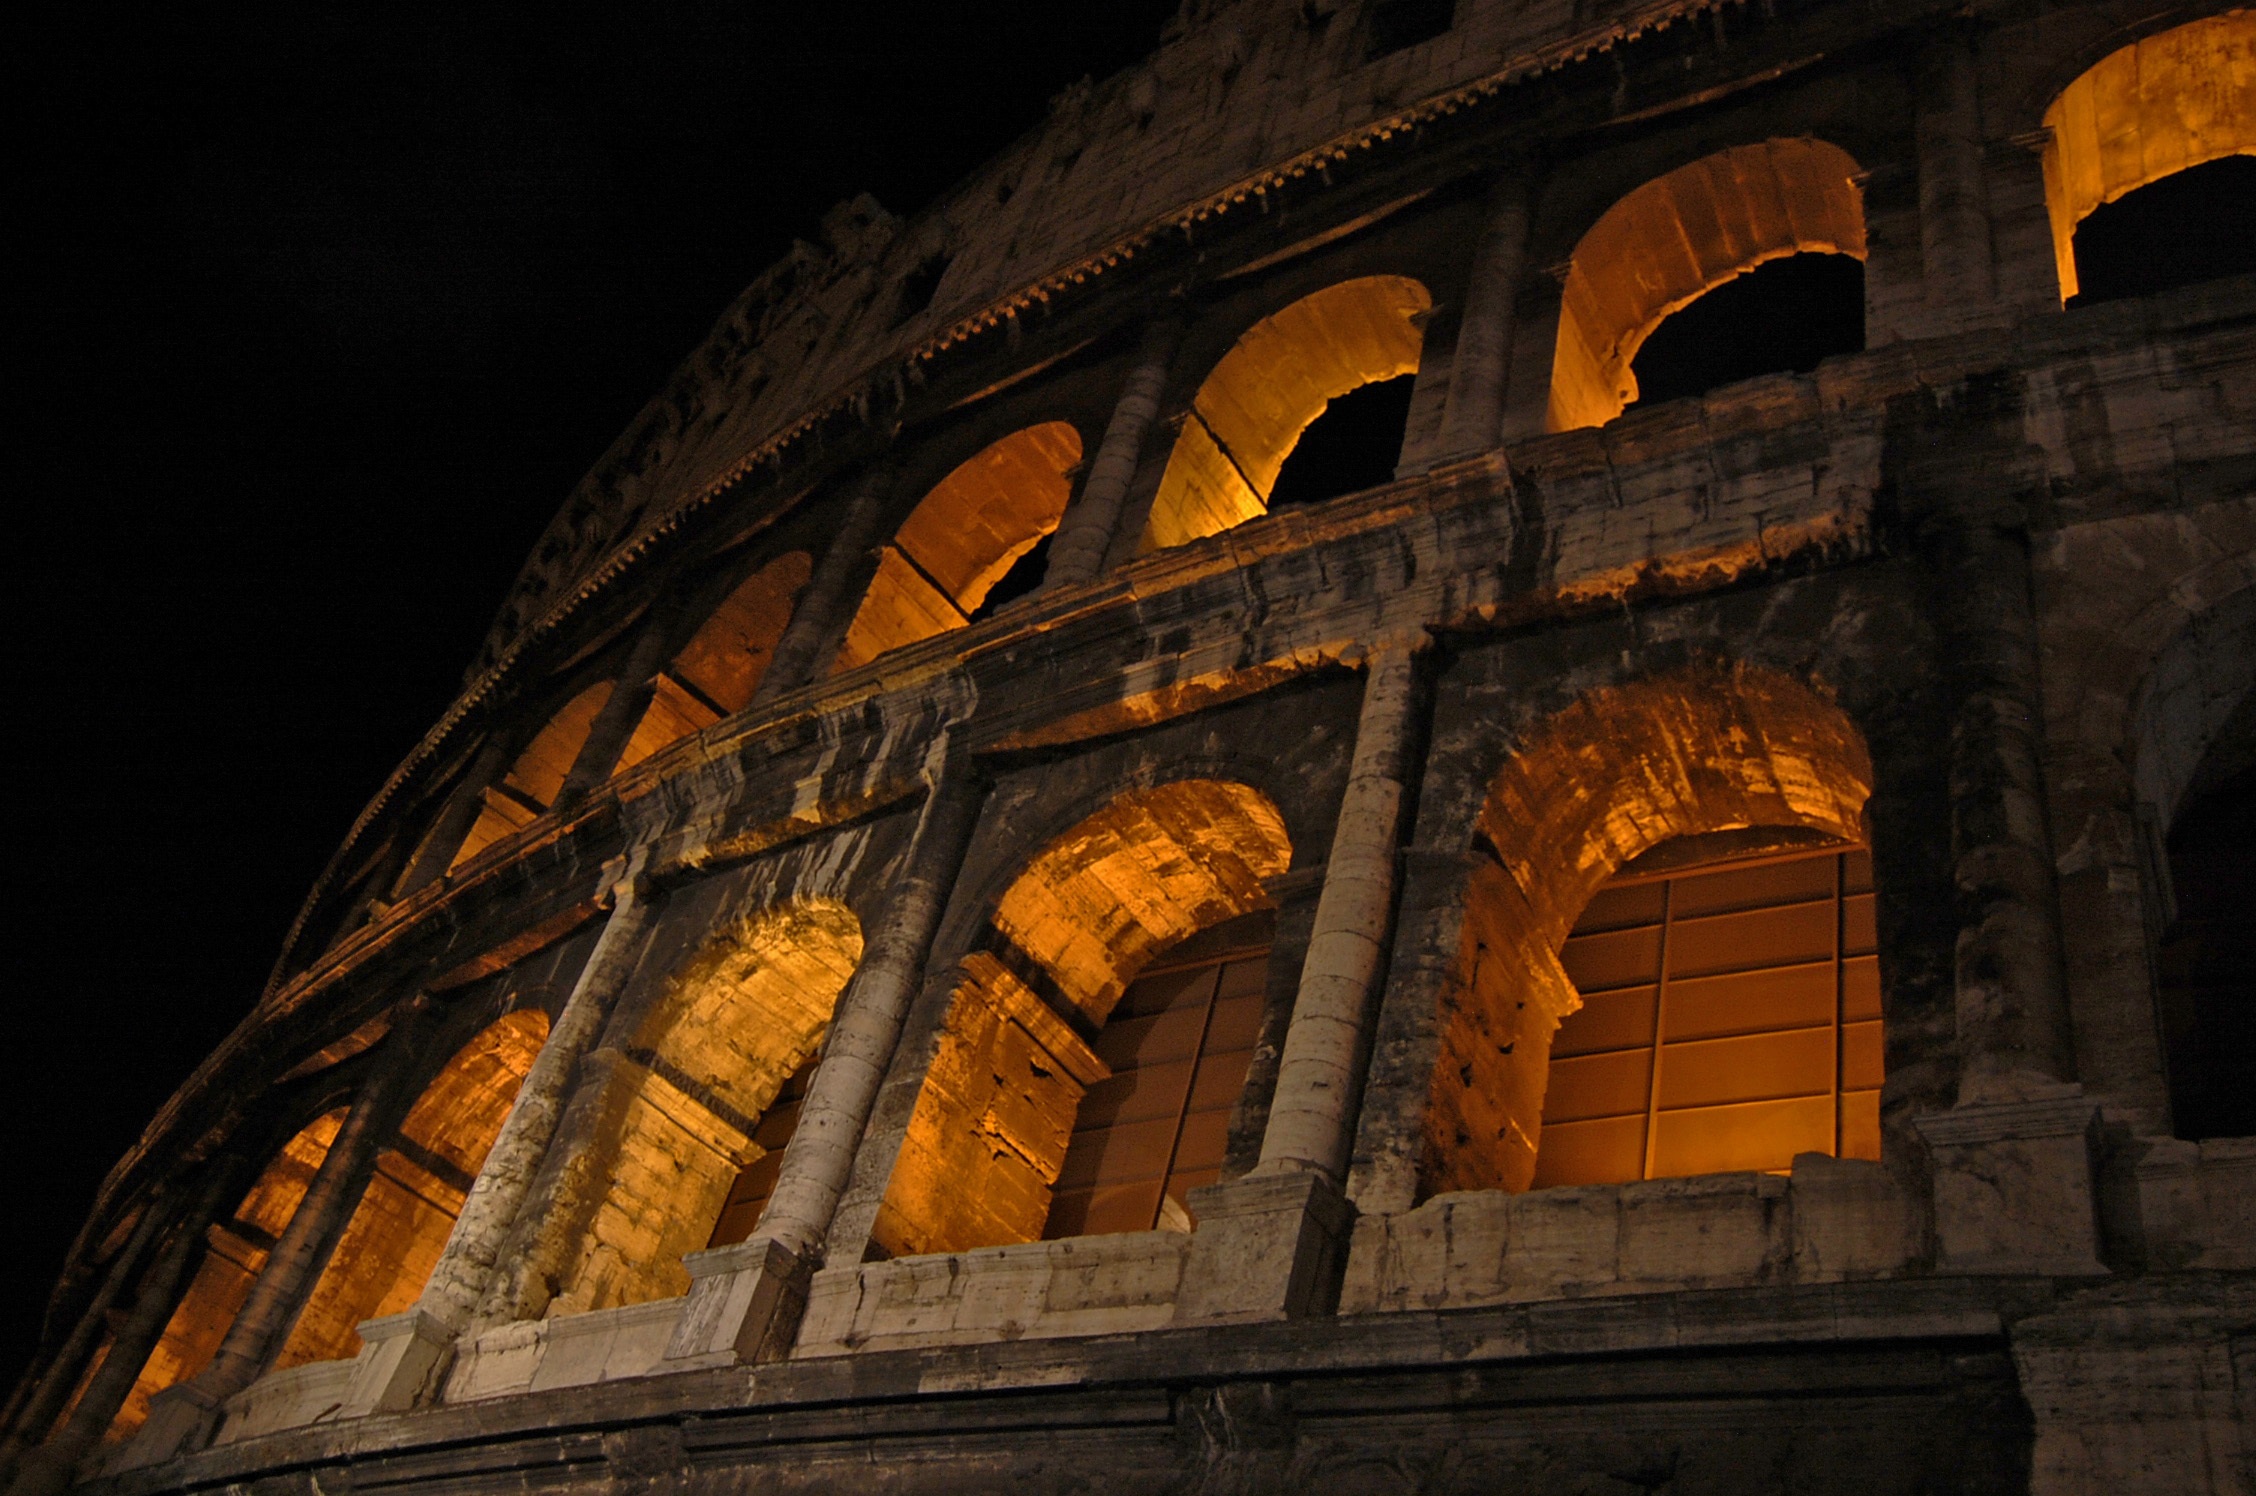
light, architecture, night, arch, darkness, cathedral, lighting, place of worship, colosseum, rome, temple, ancient history